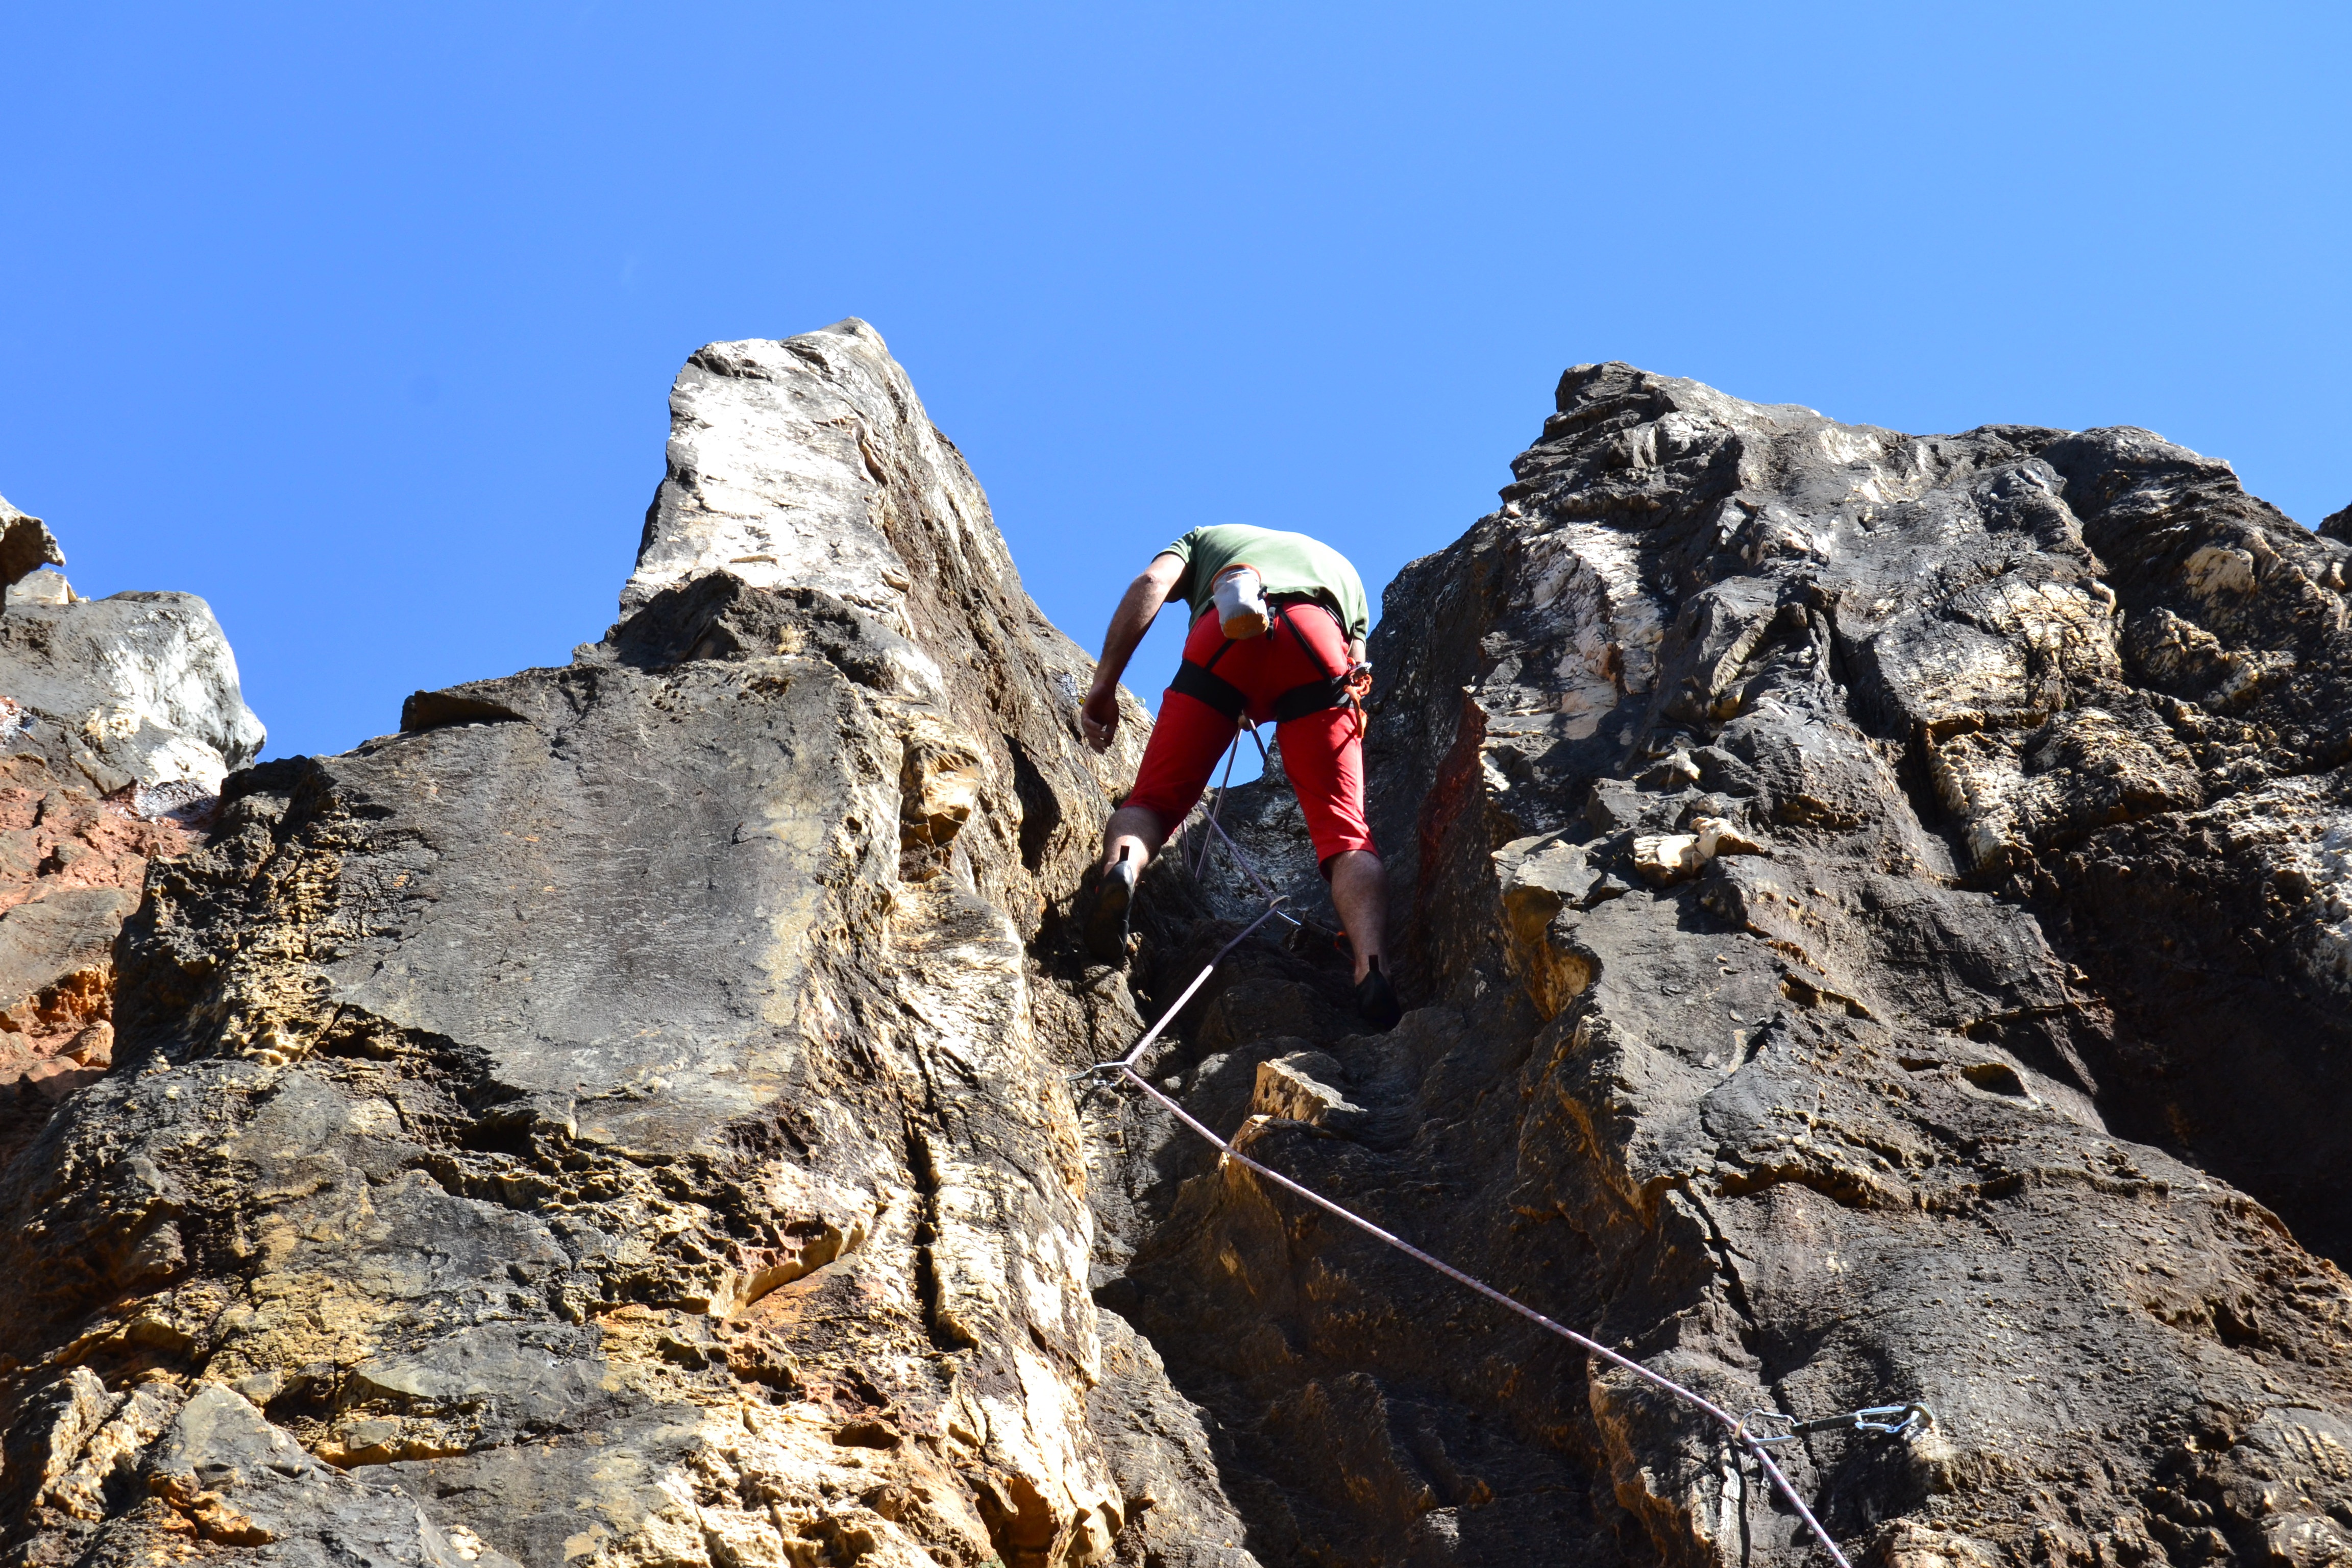
rock, walking, mountain, rope, sport, adventure, mountain range, recreation, cliff, climbing, rock climbing, climber, extreme sport, terrain, rock wall, ridge, summit, mountaineering, geology, sports, escalation, outdoor recreation, geological phenomenon, sport climbing, free solo climbing